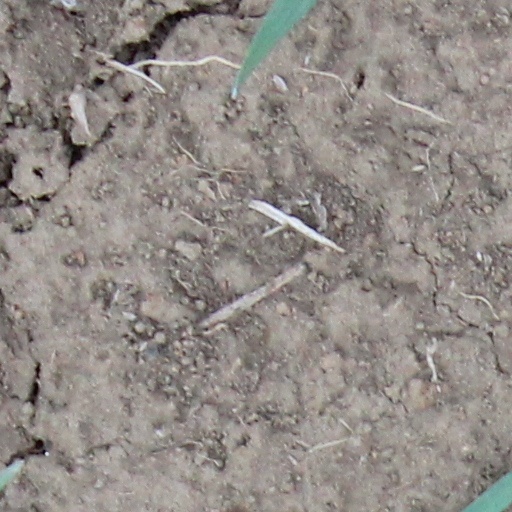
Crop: wheat